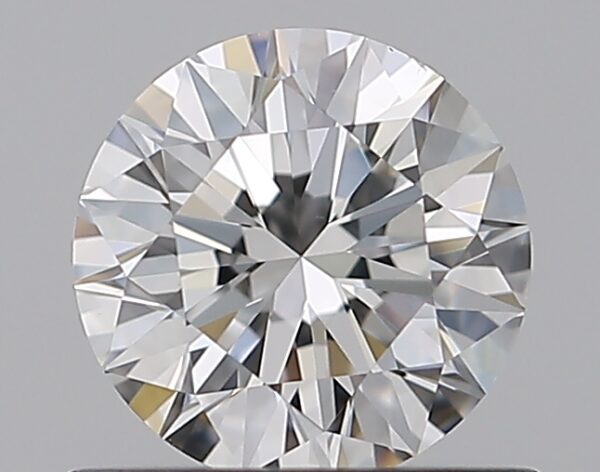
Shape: round
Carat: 0.7
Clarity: VS2
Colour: F
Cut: EX
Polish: EX
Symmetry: EX
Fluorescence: N
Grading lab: GIA
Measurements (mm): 5.67 x 5.7 x 3.52